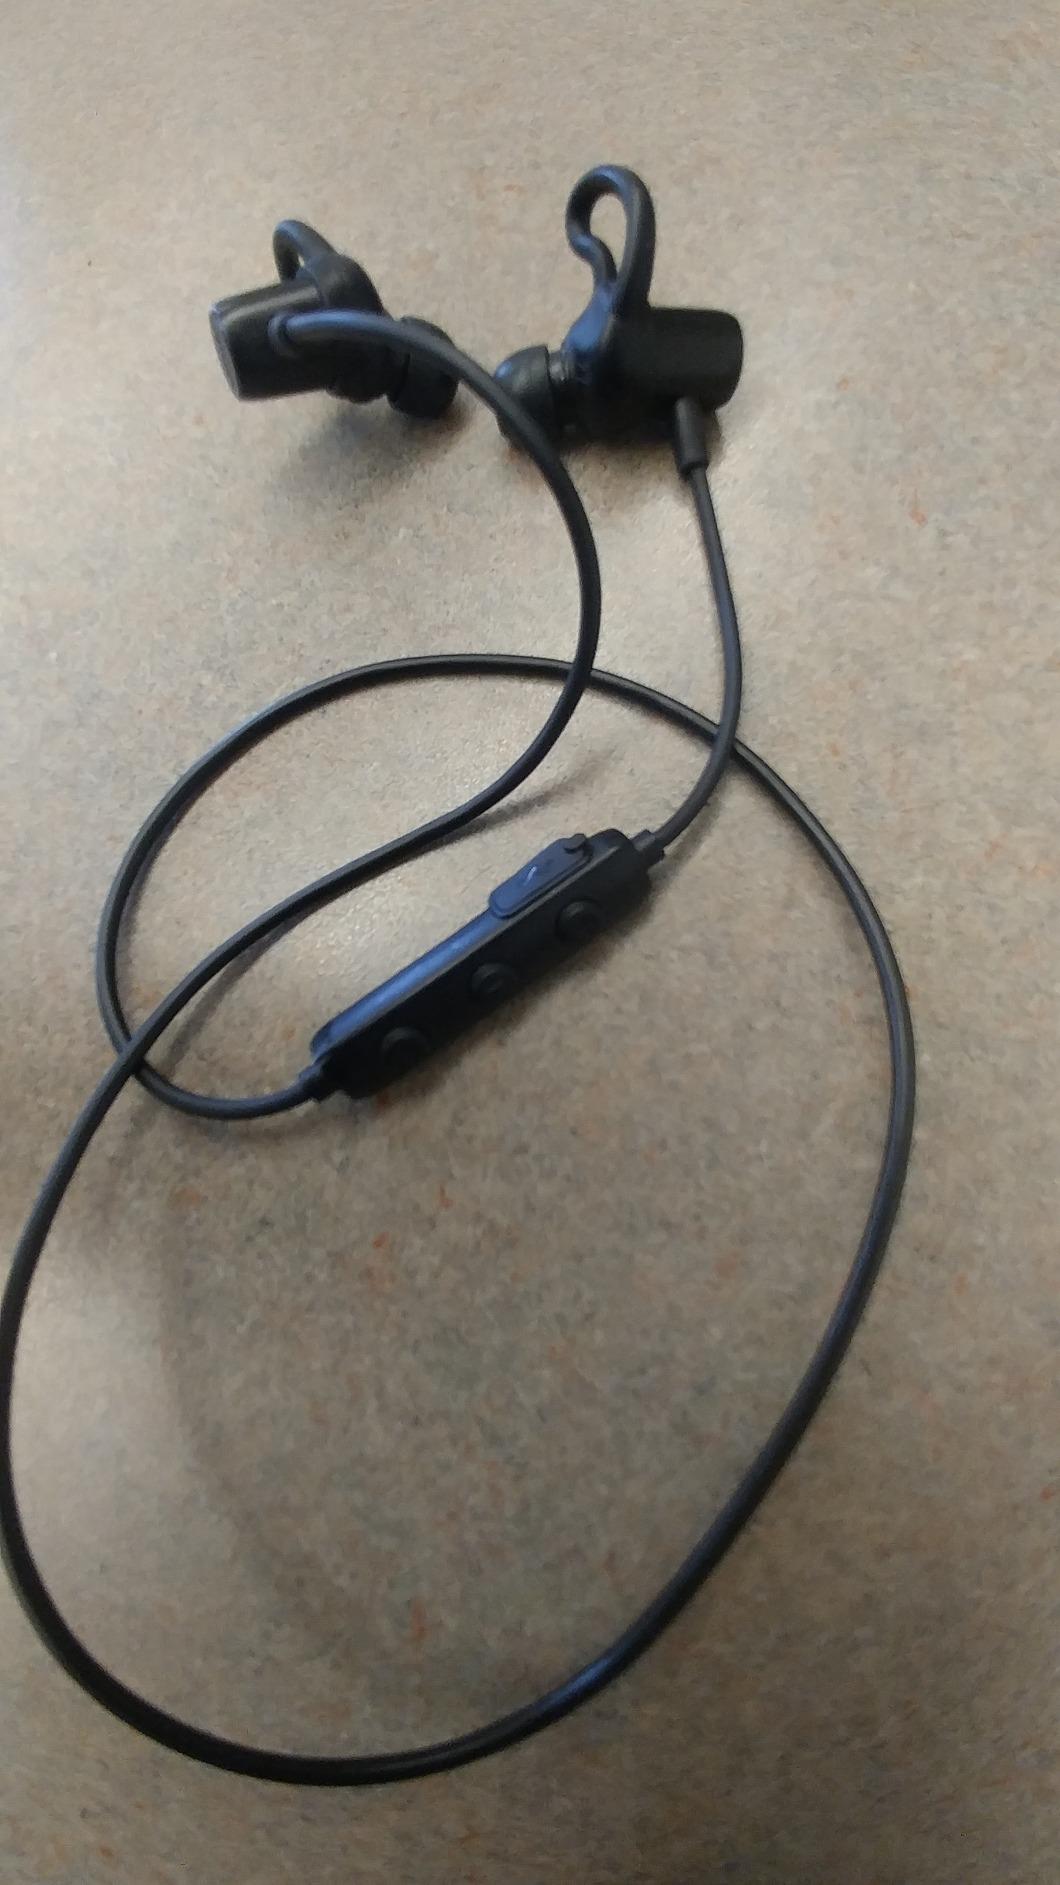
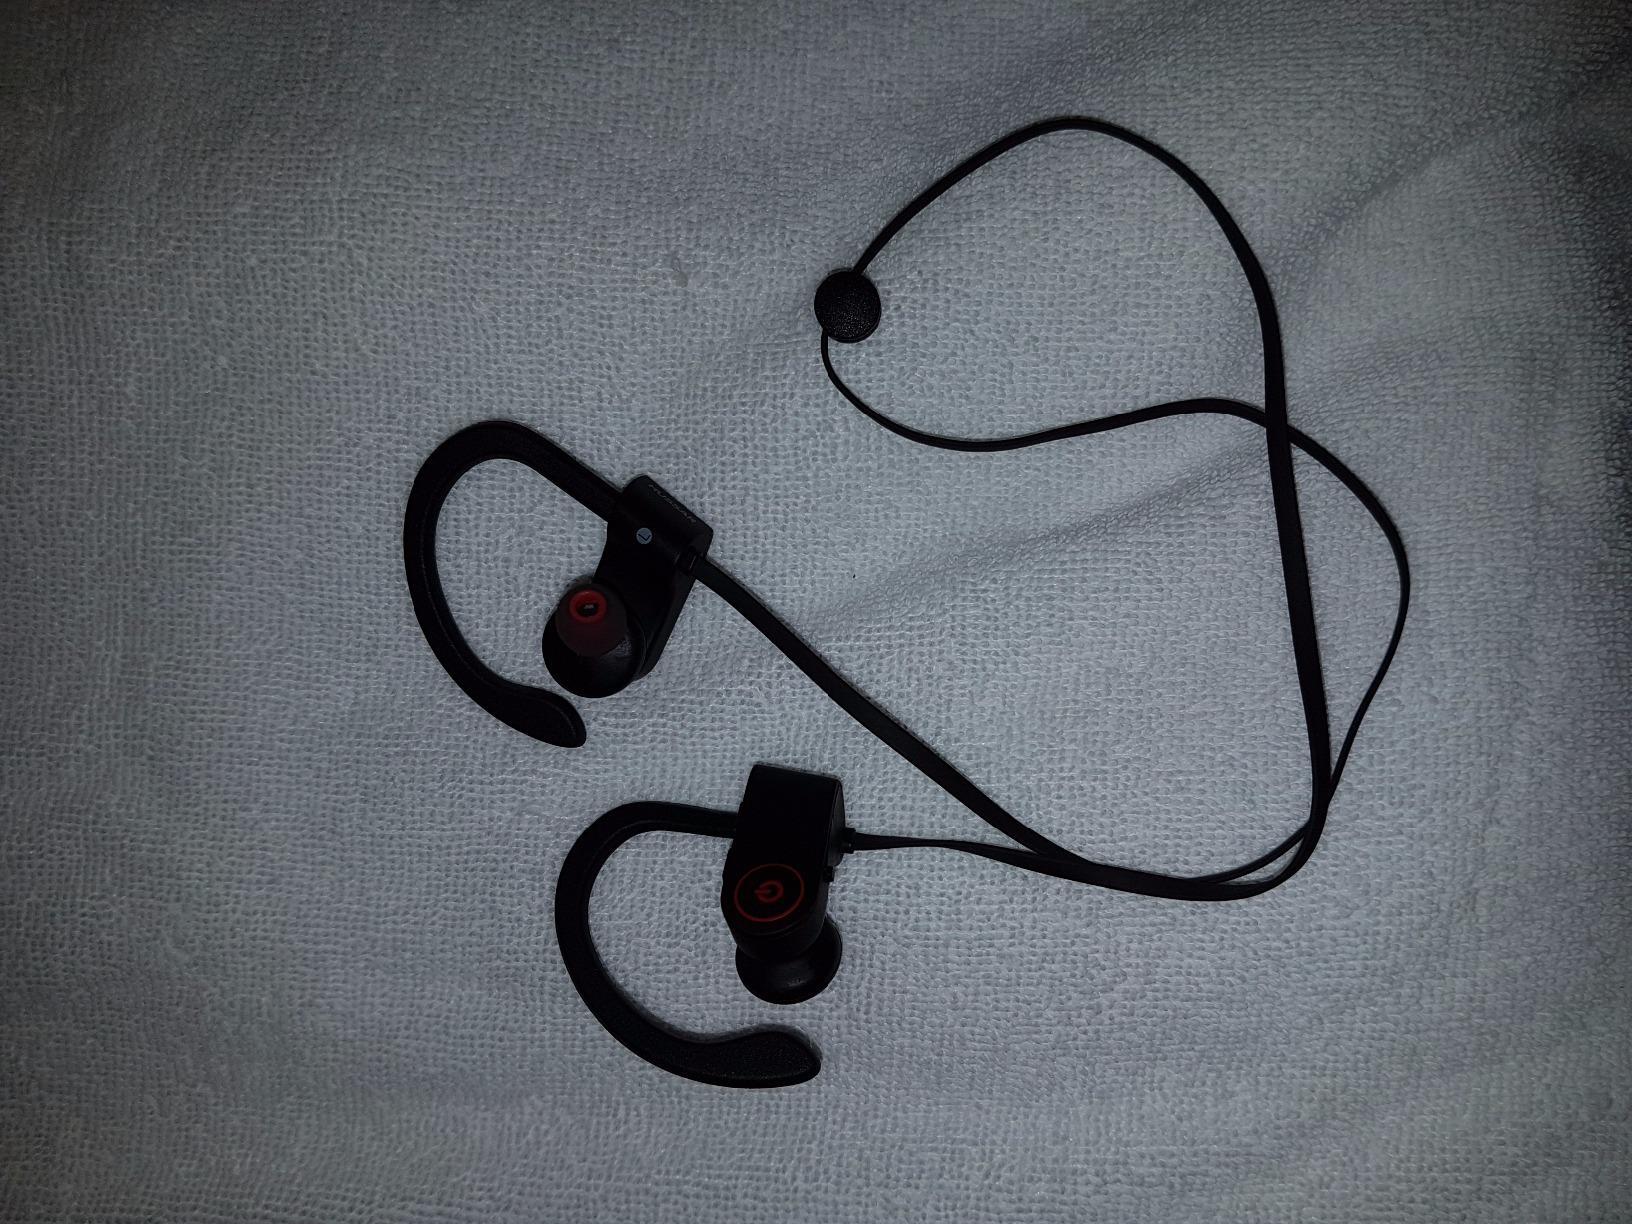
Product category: headphones
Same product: no